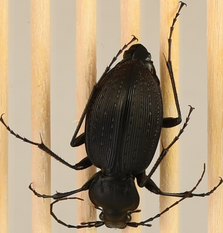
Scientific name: Carabus goryi
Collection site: Great Smoky Mountains National Park NEON (GRSM), plot GRSM_020